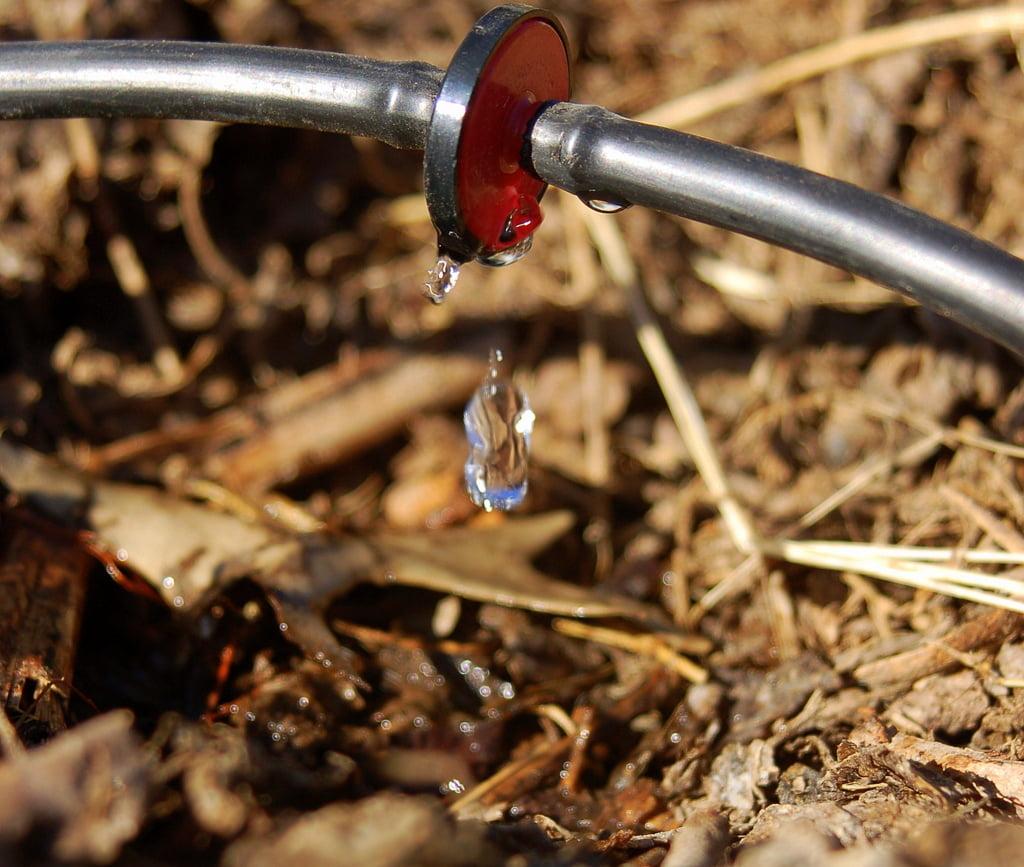
Mahali hapa panaendeleza ukulima. Ukulima huu unaonekana kuendelezwa kwa njia ya unyunyuziaji wa mimea maji. Unyunyuziaji huu unaonekana kuendelezwa kwa njia ya mifereji iliyopitishwa shambani.